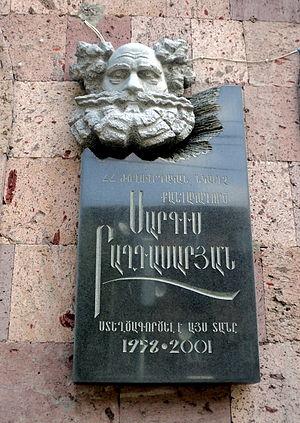
Sarkis Baghdassarian, en arménien : Սարգիս Իվանի Բաղդասարյան, né le 5 septembre 1923 à Banadzor et mort le 19 juin 2001 à Erevan, est un sculpteur arménien. particulièrement connu pour sa sculpture massive Nous sommes nos montagnes située à Stepanakert ainsi que pour la statue d'Avetik Issahakian à Erevan.